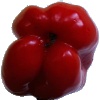
Label: Pepper Red 1